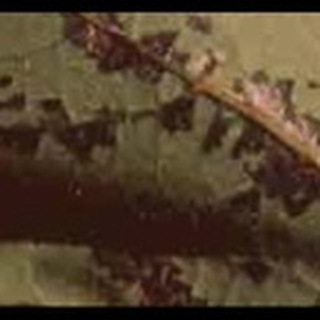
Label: cotton_bacterial_blight